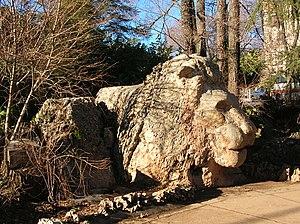
Lion sculpté entièrement dans le roc par Henri Jean Moreau en 1930 à Ifrane, Maroc
Ifrane est une ville et commune urbaine du Maroc, comptant 30 000 habitants et située dans le Moyen Atlas, à 1 713 mètres d'altitude. Elle est le chef-lieu de la province d'Ifrane, dans la région administrative de Meknès.